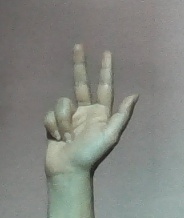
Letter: al